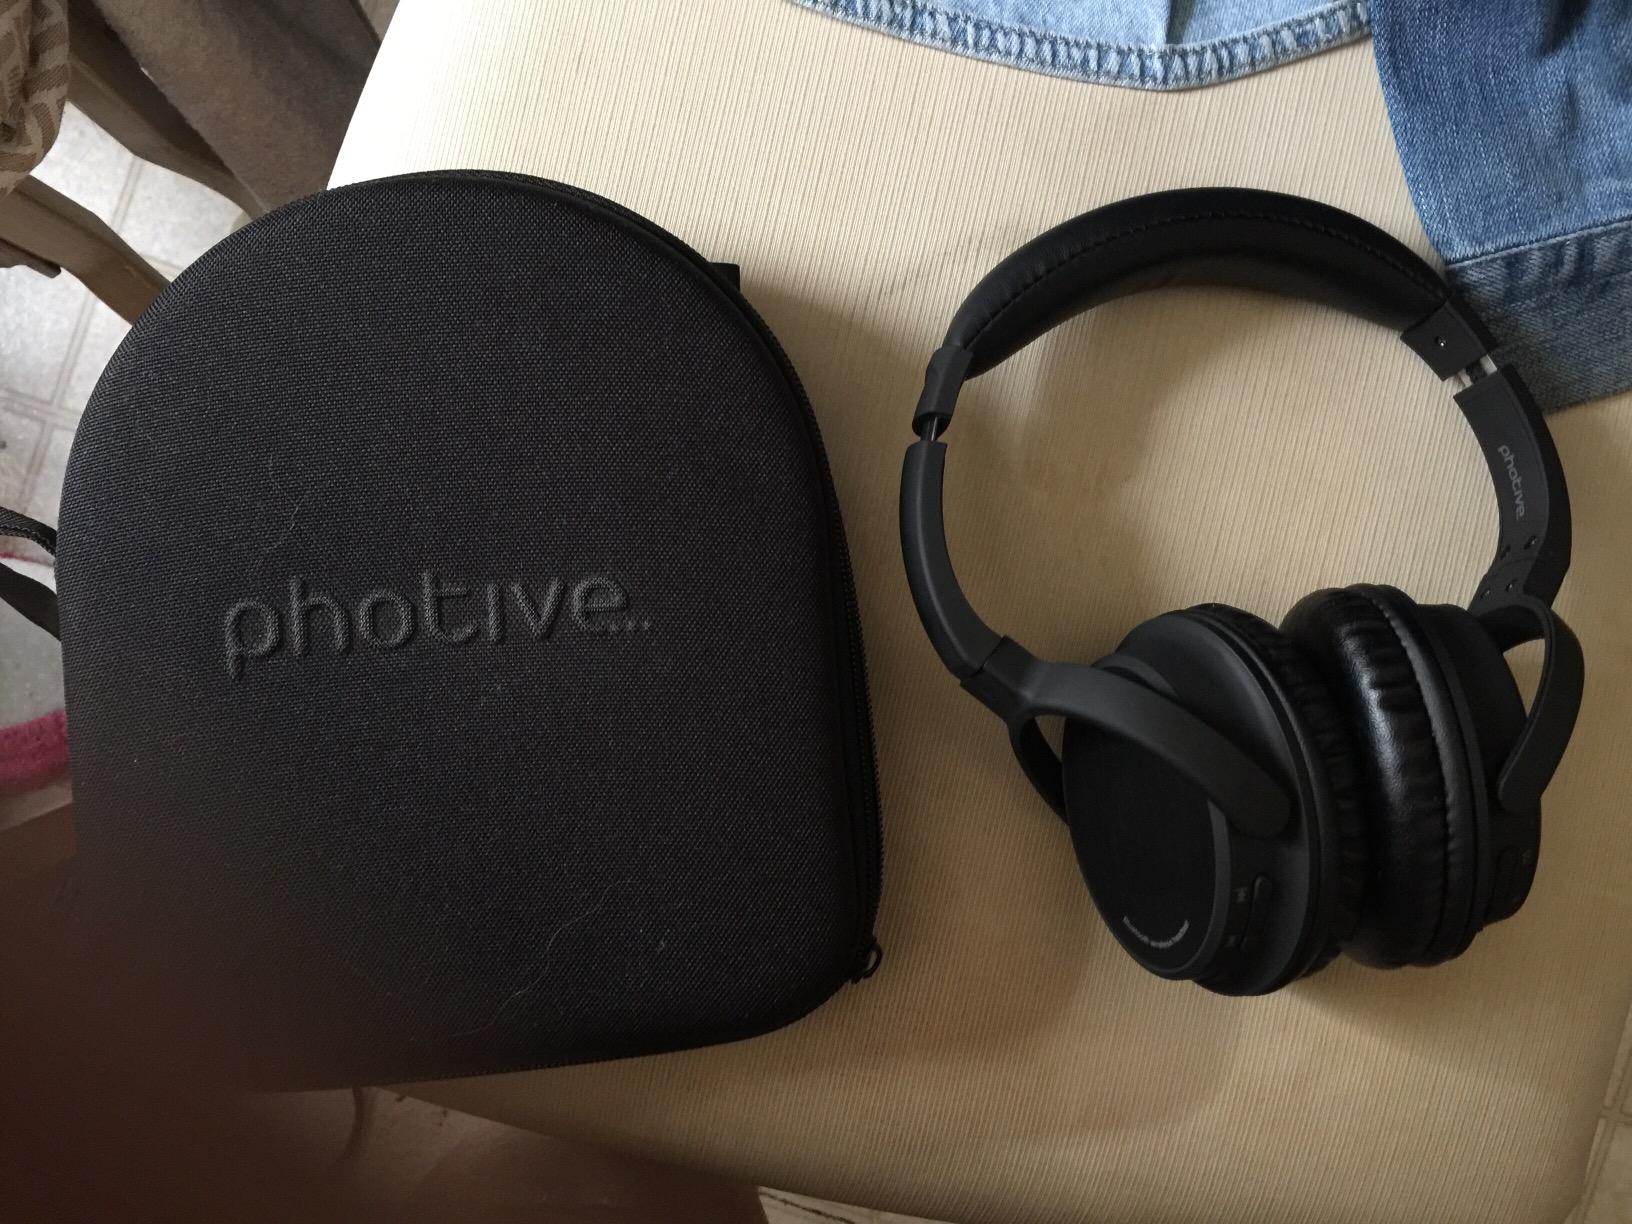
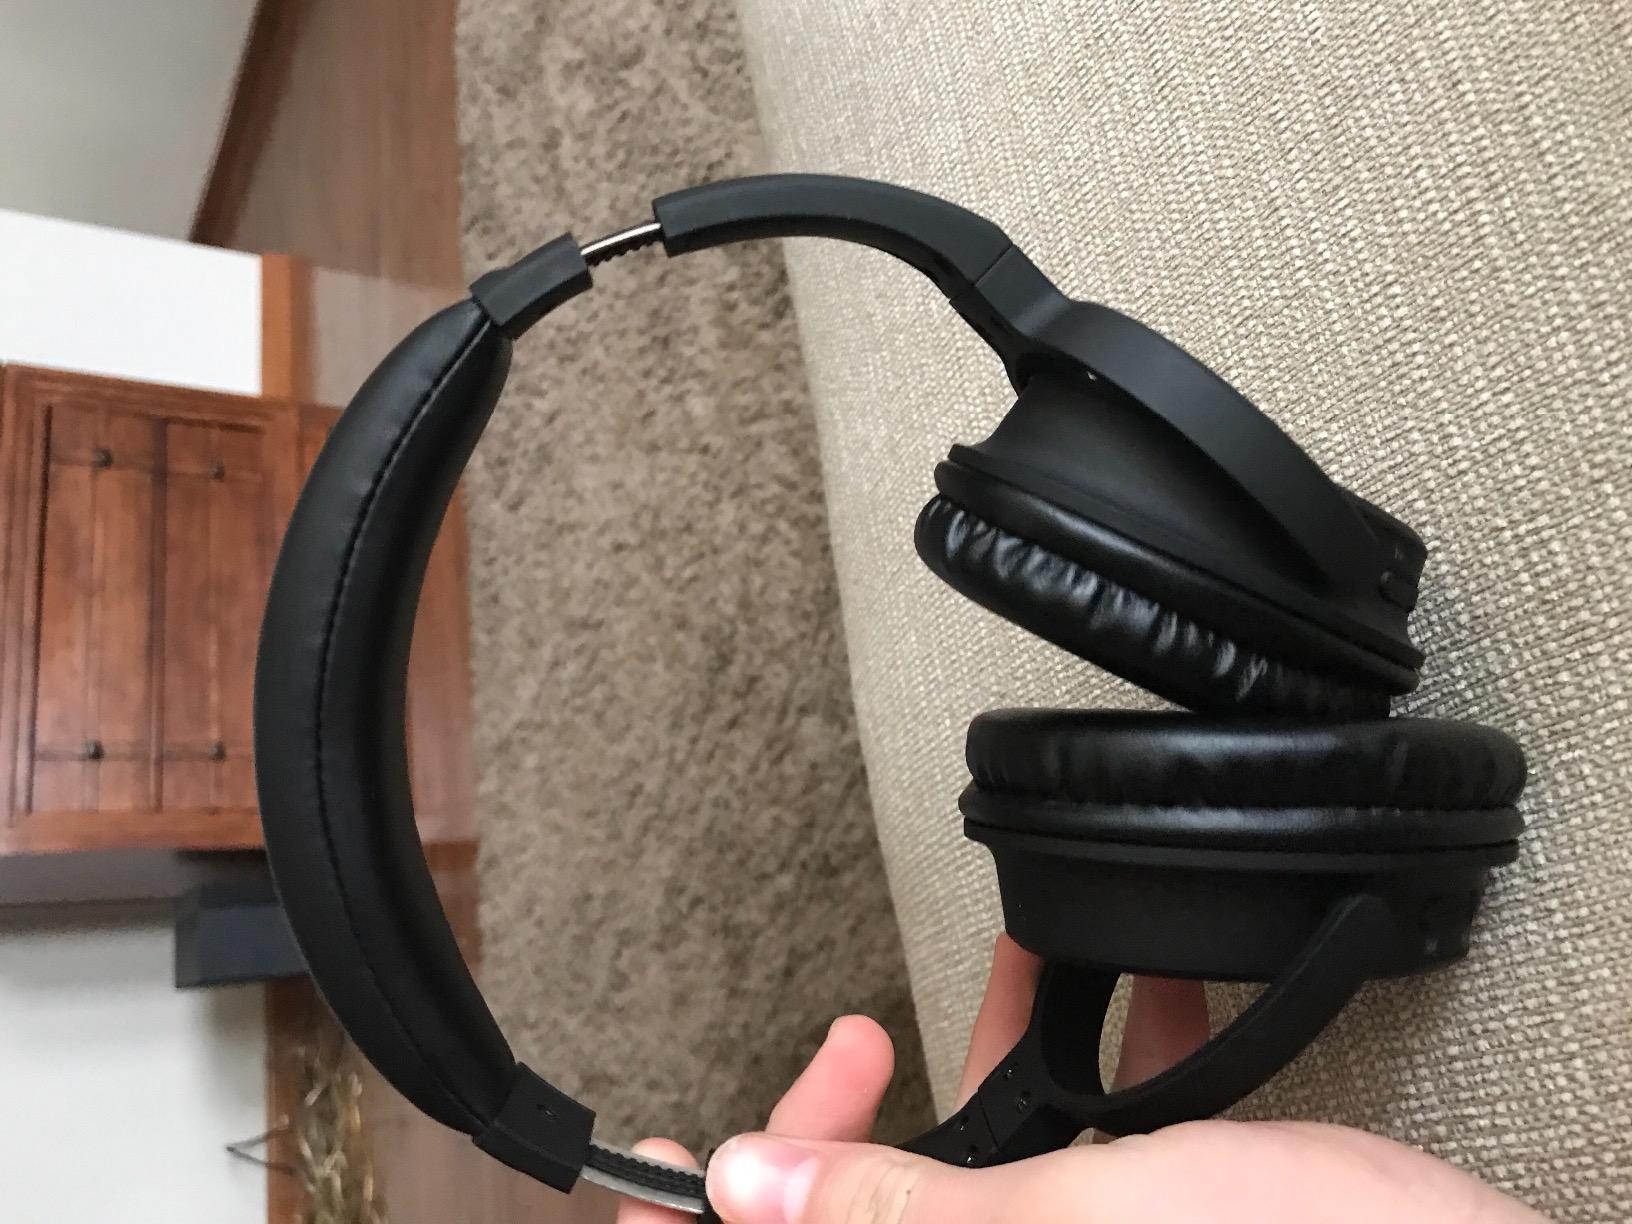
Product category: headphones
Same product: yes